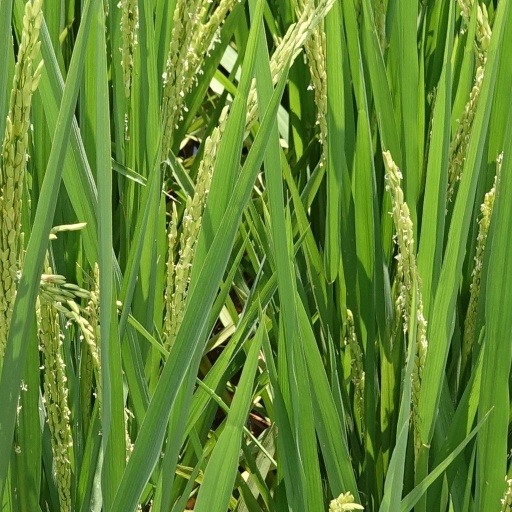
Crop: rice